Alenia C-27J Spartan

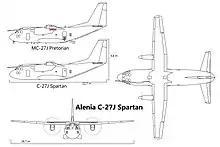
Line drawings

The Italian Air Force converted three C-27Js into MC-27Js in 2016. On 25 March 2014, the first MC-27J, named Praetorian in the configuration tailored for Italian Air Force, performed its maiden flight. In July 2014, the MC-27J reportedly successfully completed the first phase of ground and flight testing with the Italian Air Force. In October 2020, the annual Documento Programmatico Pluriennale (DPP) 2020-2022 of Italian Minister of Defence indicates realization of the MC-27J to support special operations.